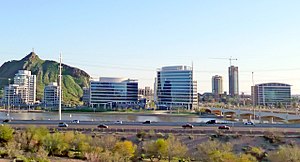
Tempe (Arizona)
Tempe, tidligere kendt som Hayden's Ferry, er en by i den centrale del af delstaten Arizona i USA. Byen ligger i Maricopa County nær Arizonas største by Phoenix. Den har 161.719 indbyggere. Tempe er opkaldt efter dalen Tempe i Grækenland.